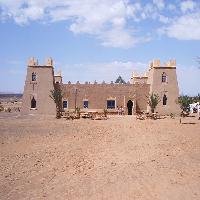
Weather: sun or clear